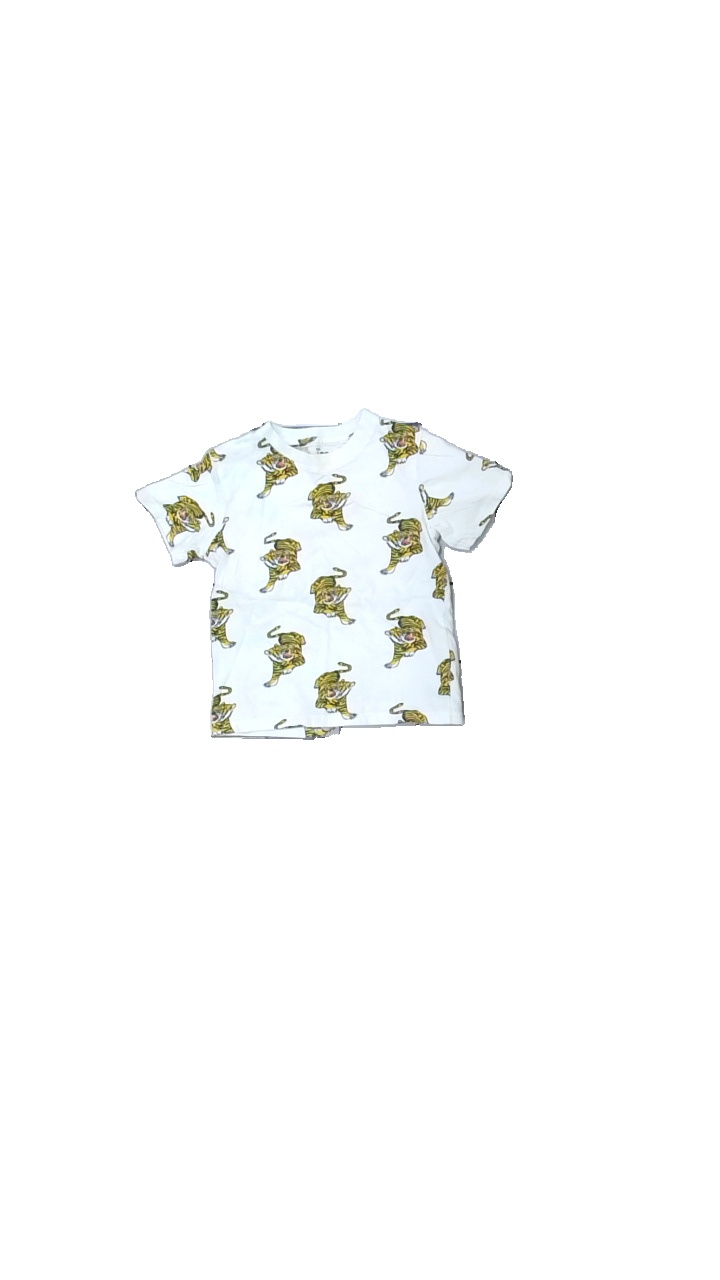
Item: T-shirt (Children)
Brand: Mywear (ica)
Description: t-shirt med tryck
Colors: White, Black, Yellow, Red
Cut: C-collar
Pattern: Animal print
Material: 100%bomull
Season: All
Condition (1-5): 2
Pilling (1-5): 3
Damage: missfärgat
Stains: Major
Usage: Export
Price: <50